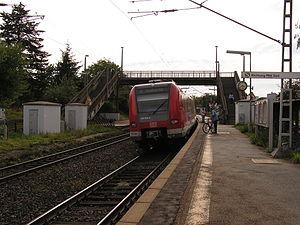
Dans le profil en travers d’une voie ferrée en courbe, l’insuffisance de dévers est l’écart, négatif, entre le dévers théoriquement nécessaire pour compenser la force centrifuge et le dévers réel.